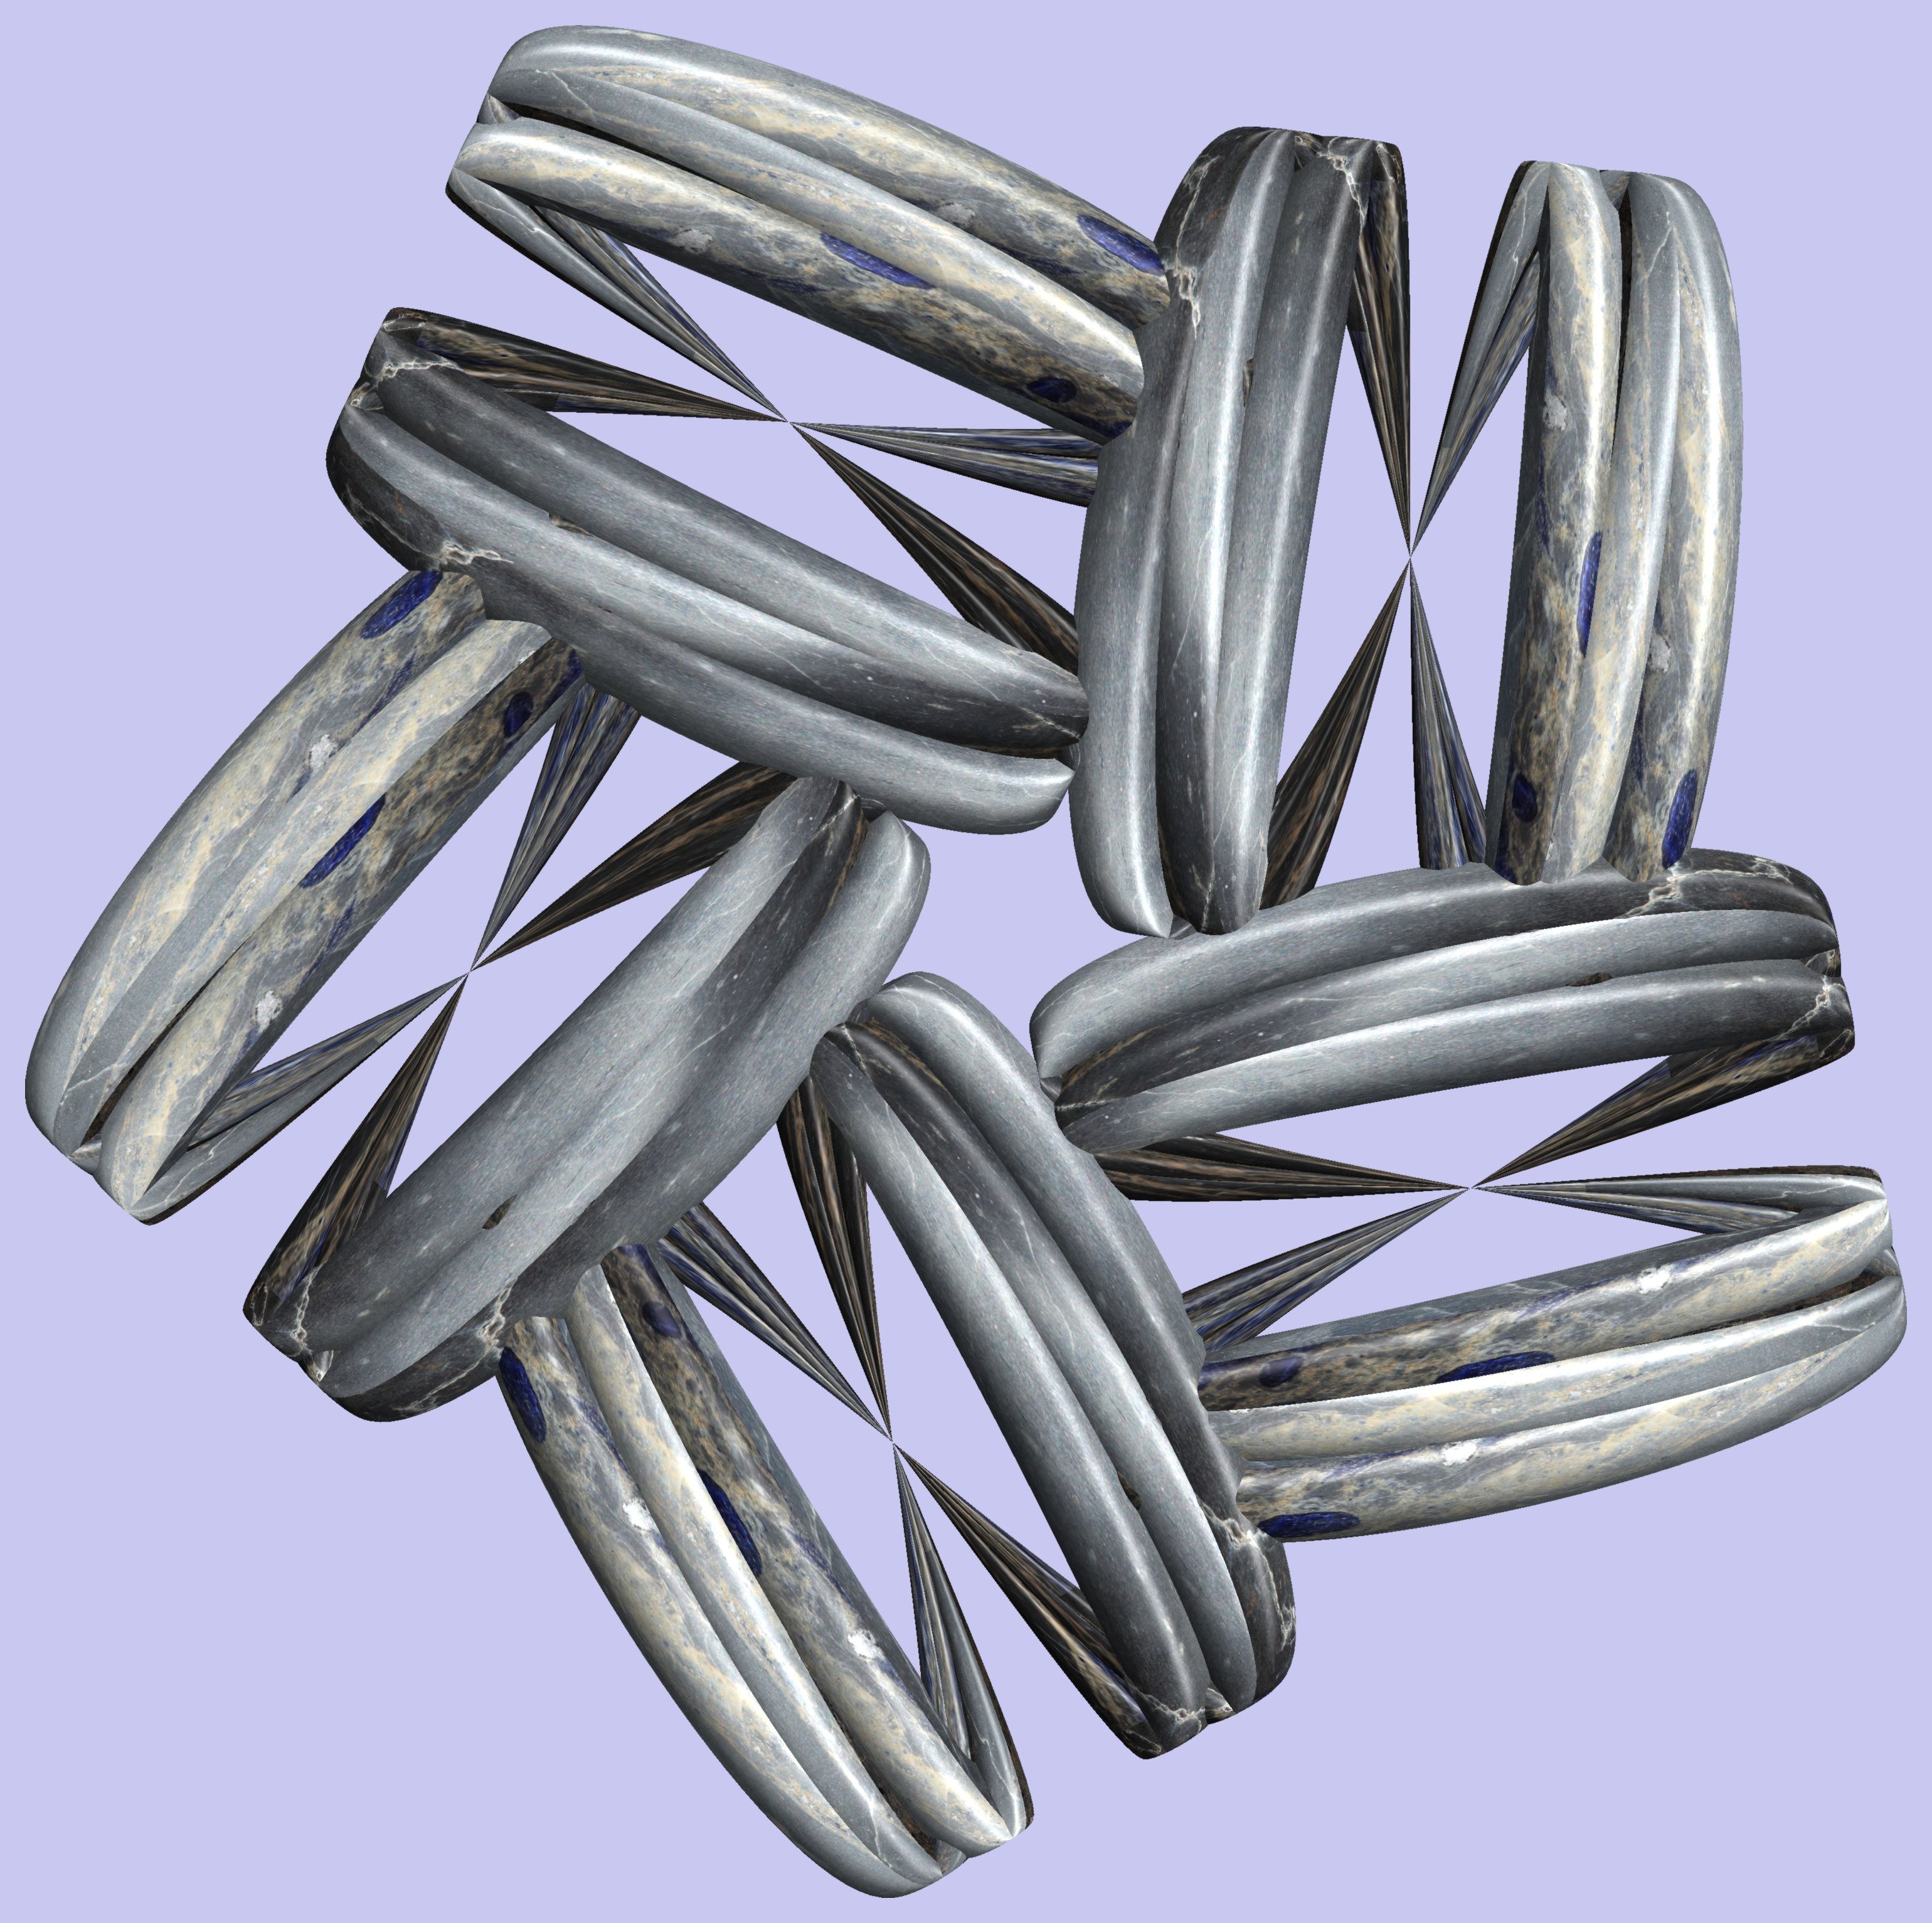
wing, structure, texture, flower, pattern, metal, art, figure, sketch, design, symmetry, 3d, graphic, iron, torus, mathematica, cg, parametricplot3d, code, program, algorithm, abstruct, mapping, sunflower seed